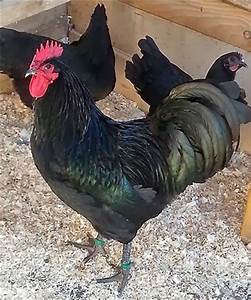
Label: gallina